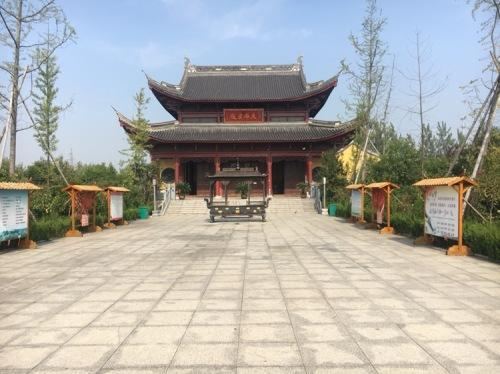
地标名称：来龙寺
所在城市：宿迁市·宿豫区